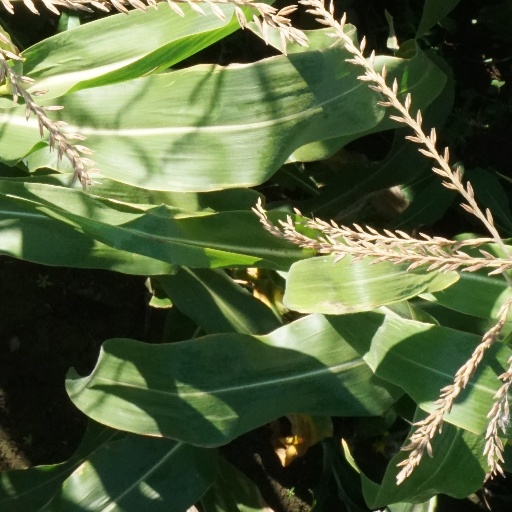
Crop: maize; corn